CKKS-FM

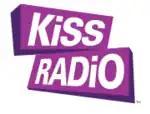
"KiSS Radio" logo (2015–2022)

On February 23, 2015, CFUN re-branded as "Kiss Radio" with no change in format, unifying itself with the Kiss branding used by other Rogers-owned CHR stations. It then swapped call signs with CKKS-FM in Sechelt, British Columbia, which became CFUN-FM.